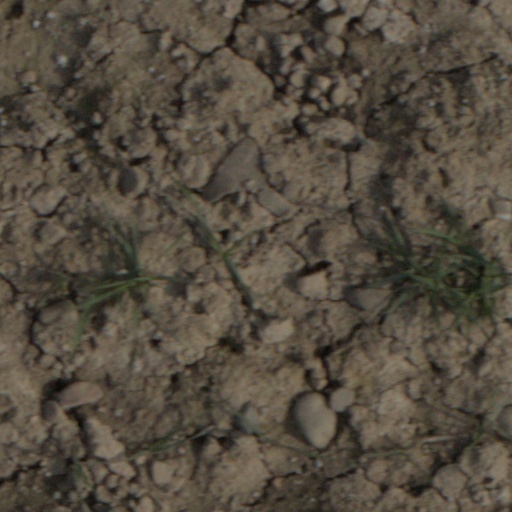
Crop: wheat